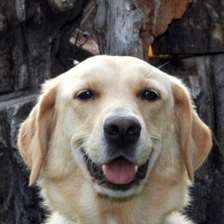
Label: animals